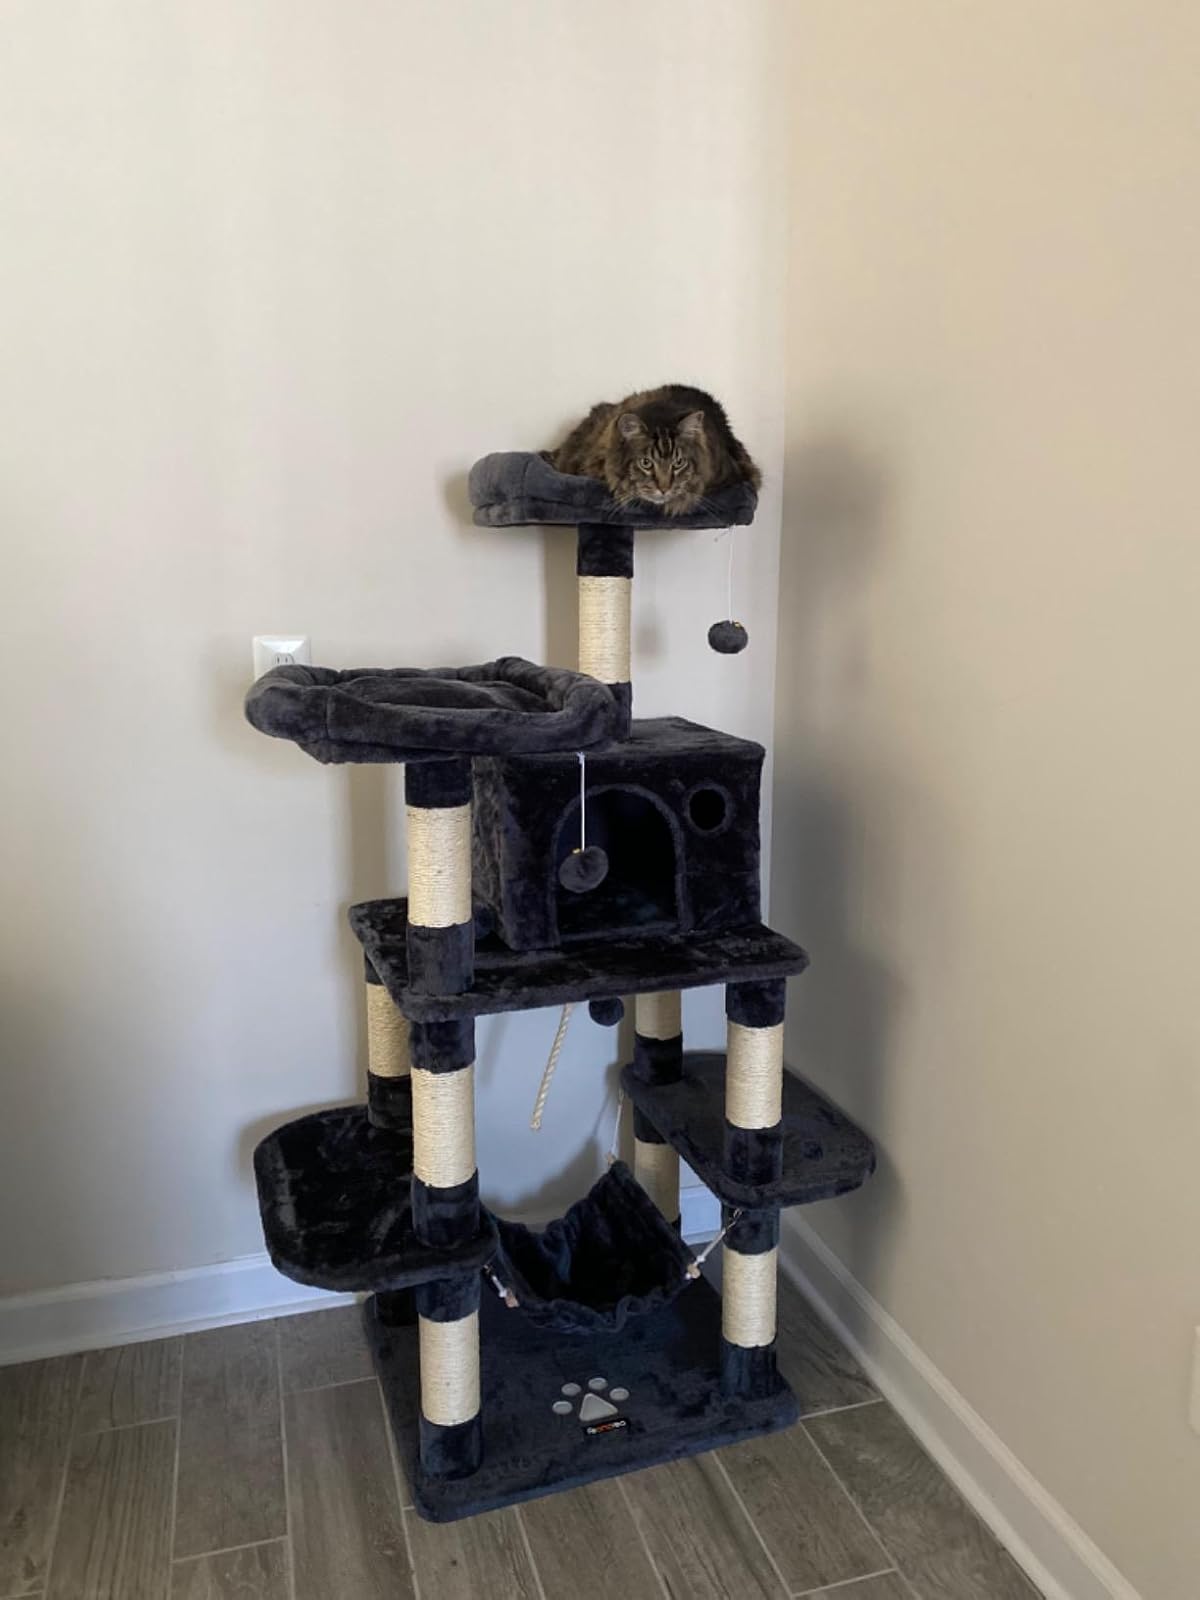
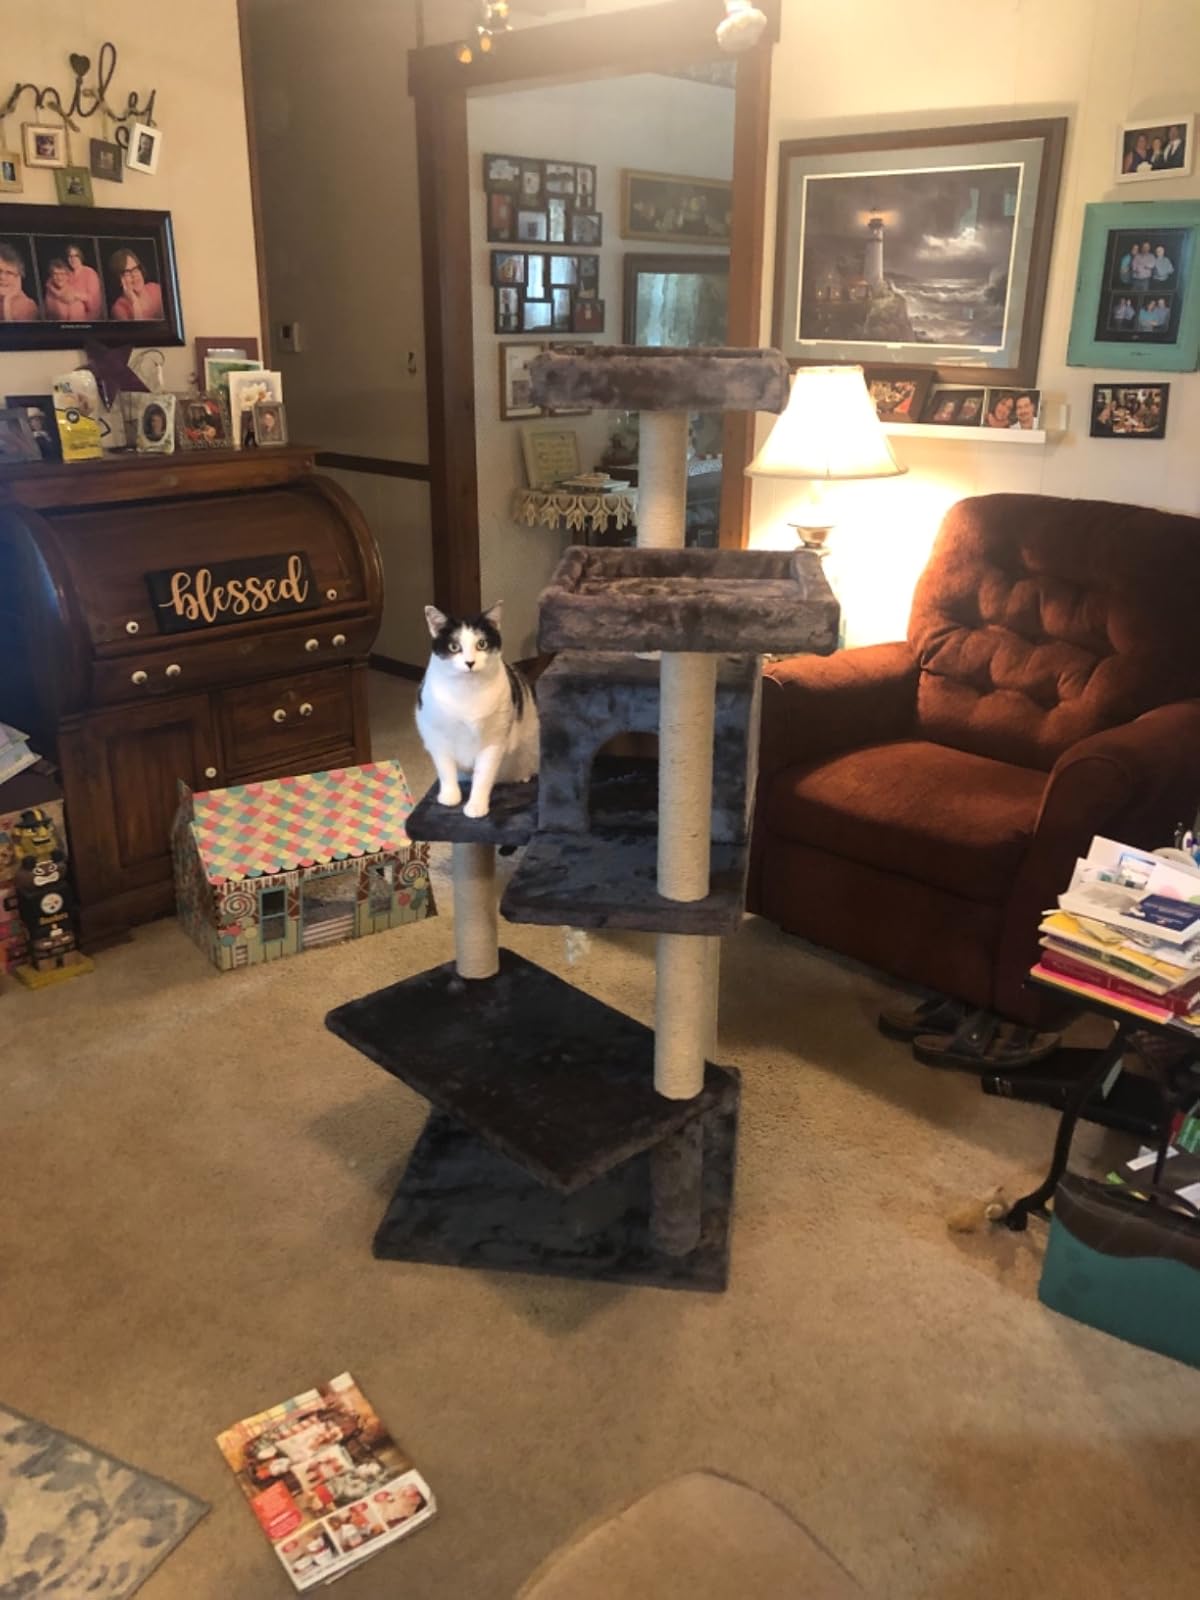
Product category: items_cat tree
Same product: no